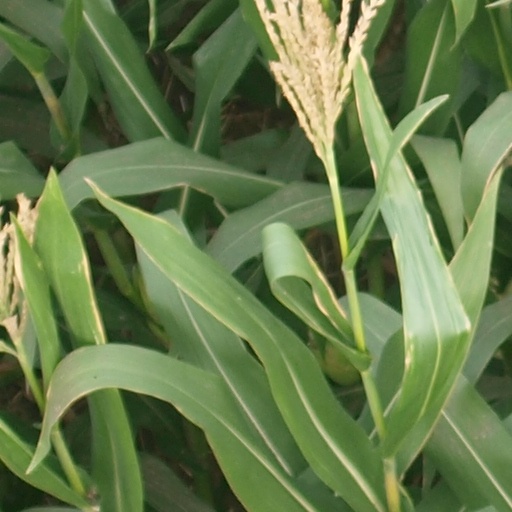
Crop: maize; corn